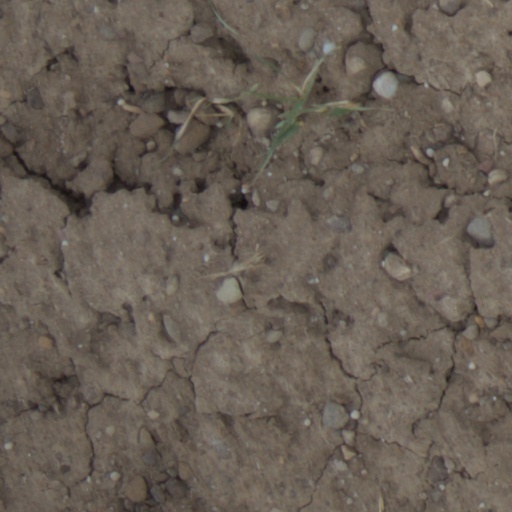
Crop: wheat